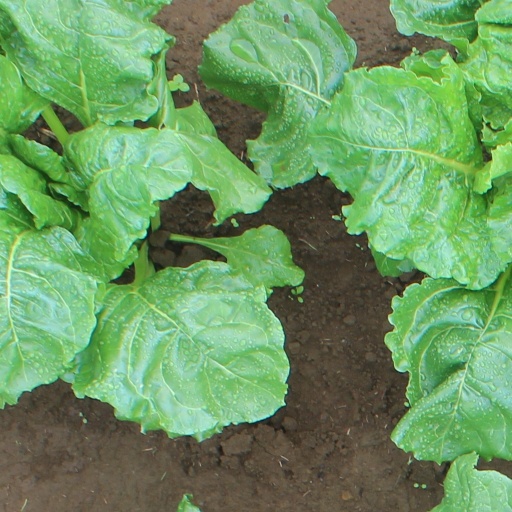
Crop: sugar beet